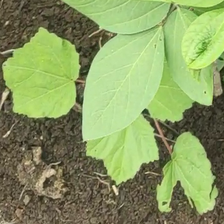
Weed species: Little_Mallow(Malva parviflora)